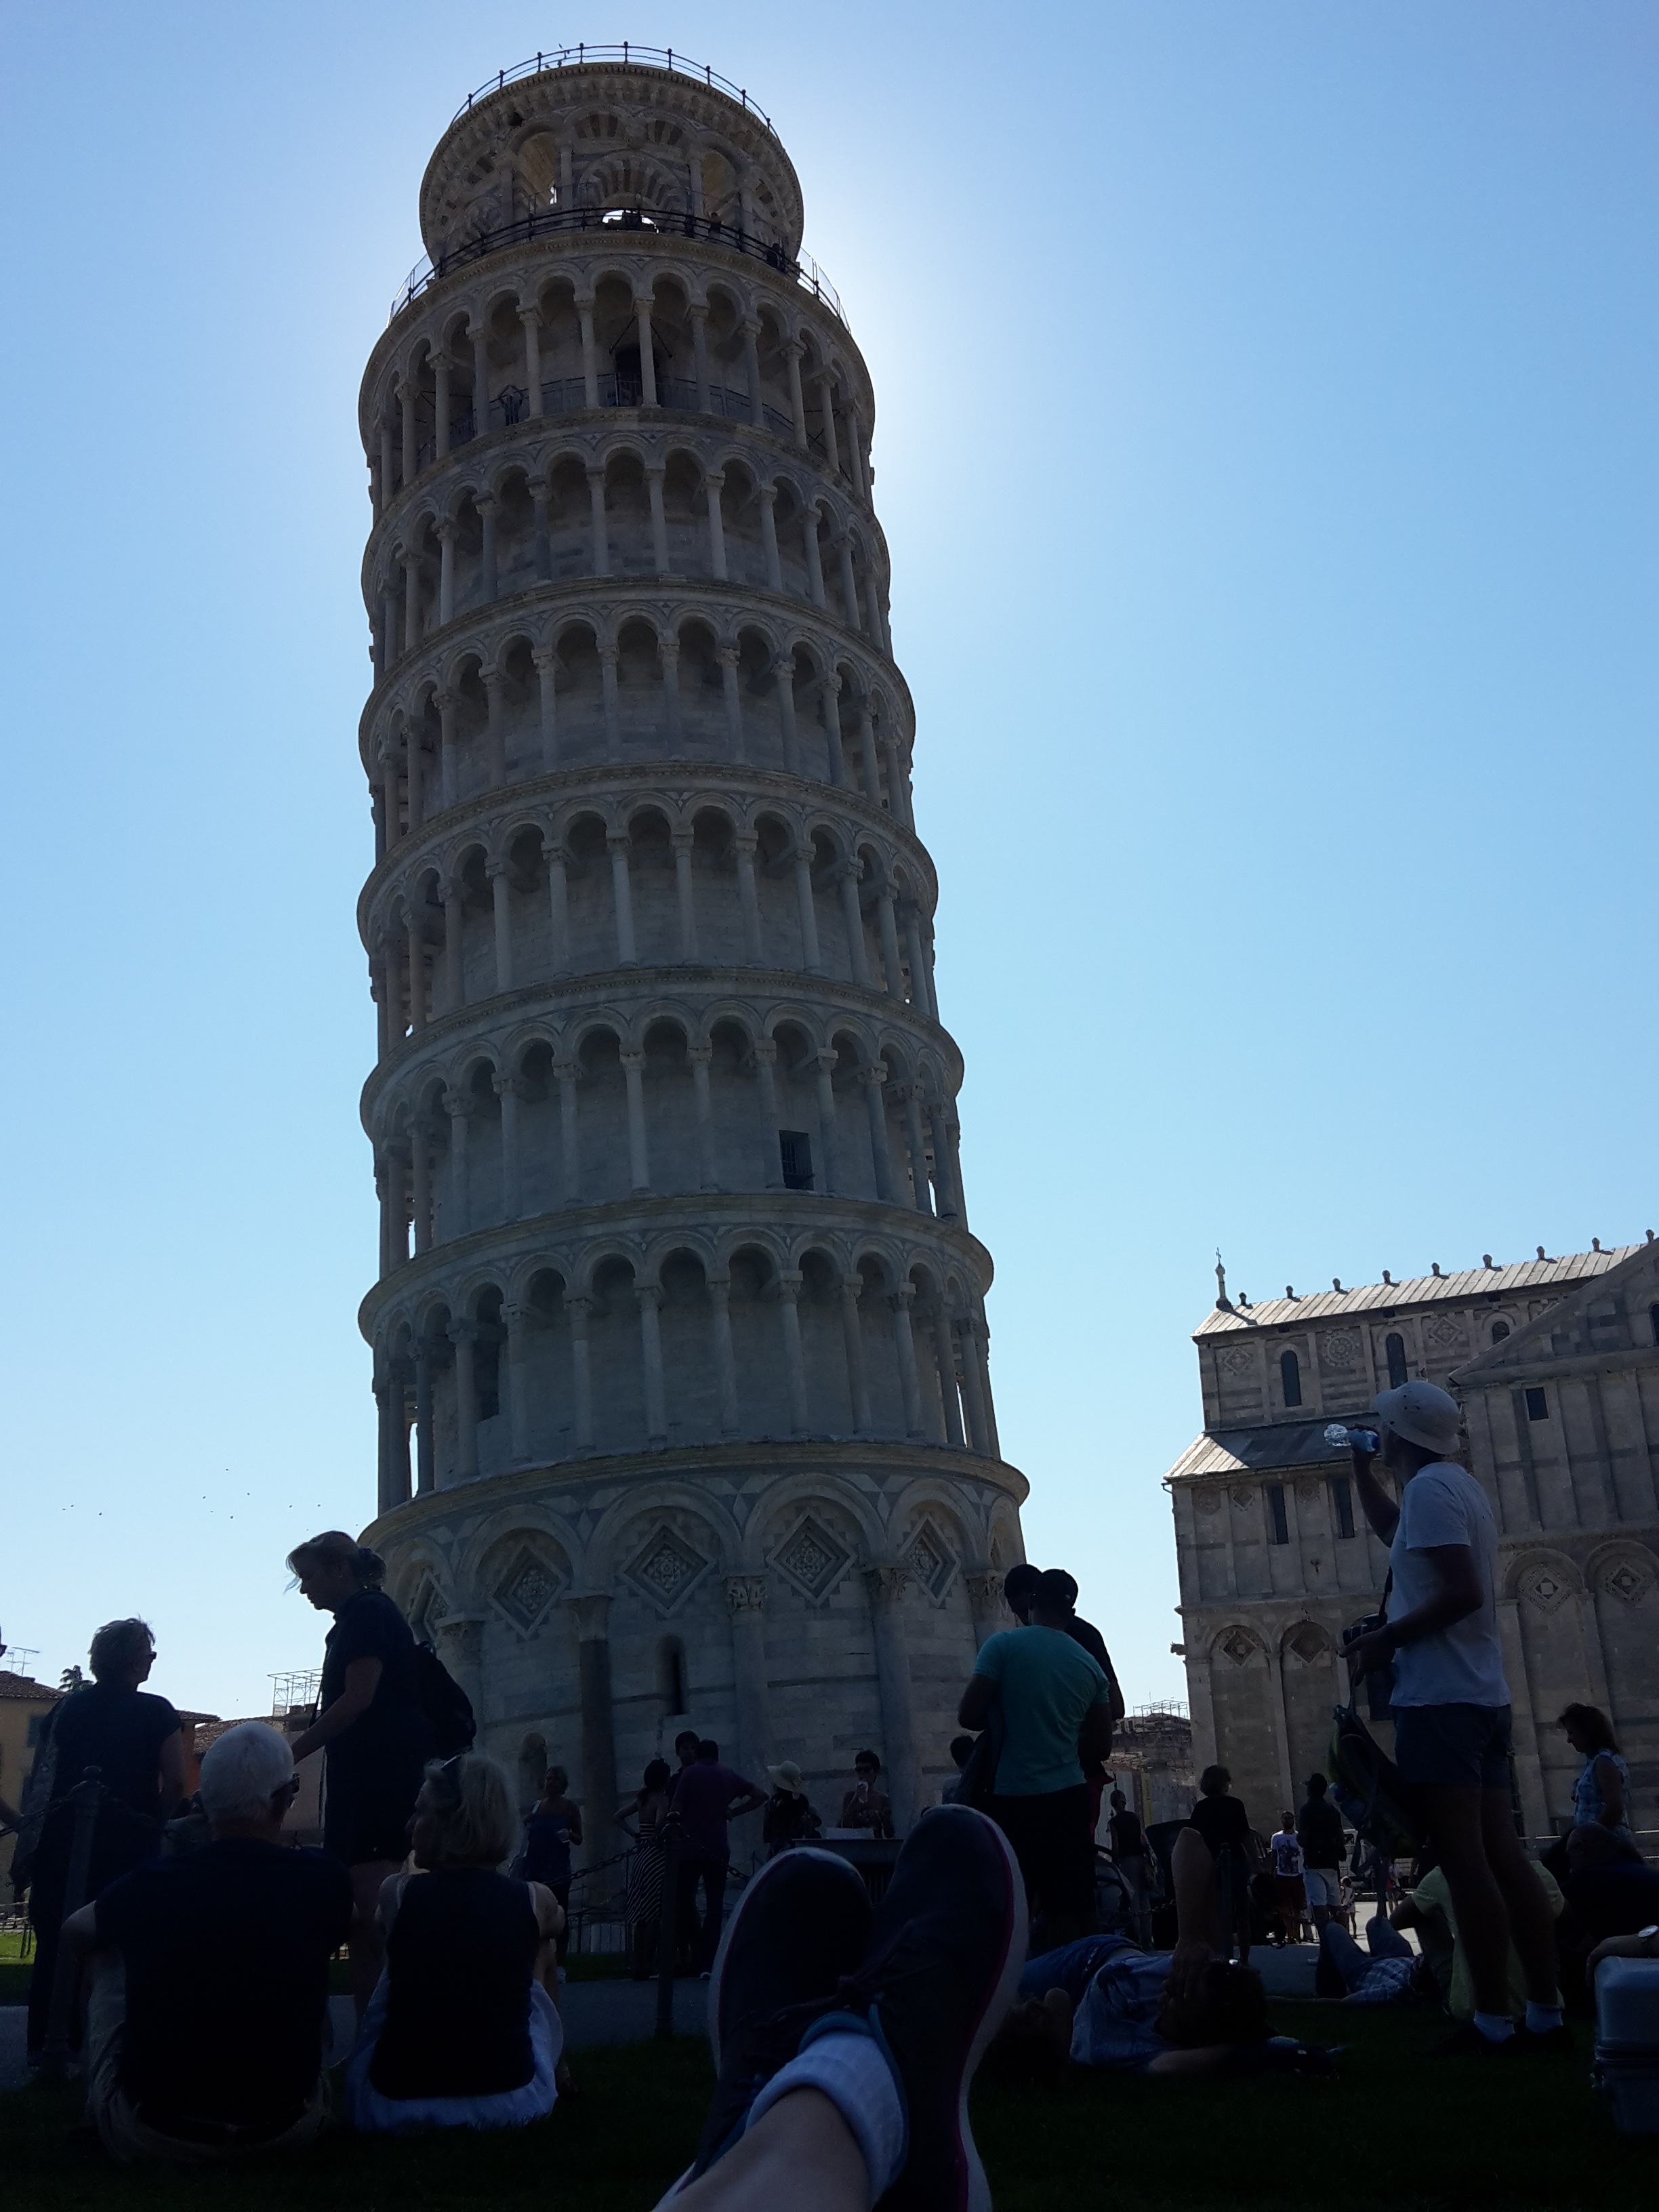
monument, travel, statue, tower, holiday, landmark, temple, tourists, spire, pisa, tours, city break